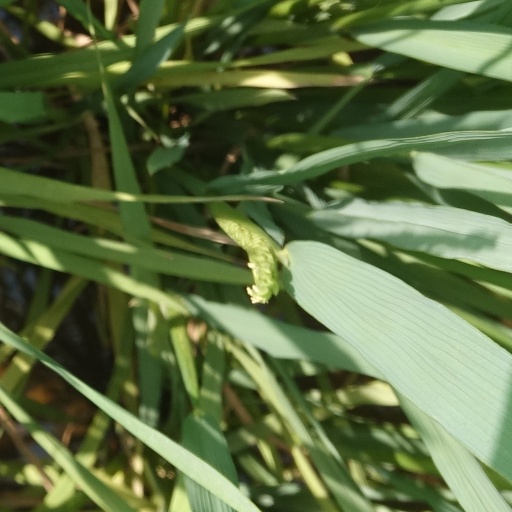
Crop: rice